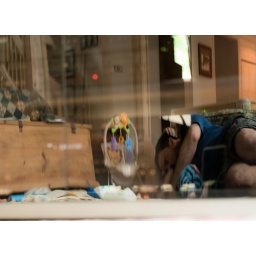
Nap time reflected in a glass door of a home entertainment center